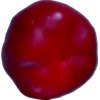
Label: red_pepper